Rule 30

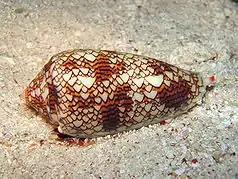
A "Conus textile" shell similar in appearance to Rule 30.

Rule 30 is an elementary cellular automaton introduced by Stephen Wolfram in 1983. Using Wolfram's classification scheme, Rule 30 is a Class III rule, displaying aperiodic, chaotic behaviour.